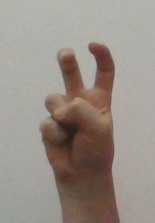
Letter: toot